Fortunato Pasquetti

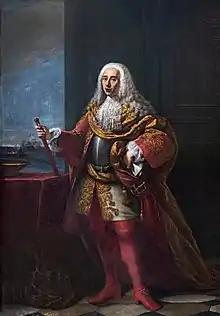
Portrait of the Gerolamo Maria Balbi

Fortunato Pasquetti (1690–1773) was a Venetian painter of the Rococo period. He is known for his formal portraits of royalty and Venetian Patriciate. He was born in Venice and died in Portogruaro. He trained under Niccolò Cassana. He painted a portrait of Charles VI, Holy Roman Emperor.